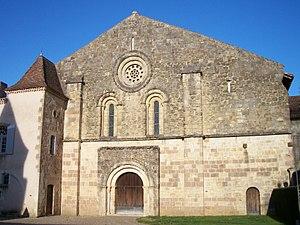
Église romane de l'abbaye de Flaran (Valence-sur-Baïse, Gers, France)
L’abbaye de Flaran est une ancienne abbaye cistercienne, fille de l'abbaye de l'Escaladieu, située à Valence-sur-Baïse, dans le département du Gers. Elle fut fondée en 1151, au confluent de l'Auloue et de la Baïse, au pied d'un éperon rocheux sur lequel fut fondée la bastide de Valence, entre Condom et Auch, par les moines de l'abbaye de l'Escaladieu. Joyau de l'art cistercien, classée Monument Historique, c'est l'une des abbayes les mieux préservées du sud-ouest de la France qui présente encore la totalité de ses bâtiments monastiques et de son jardin.